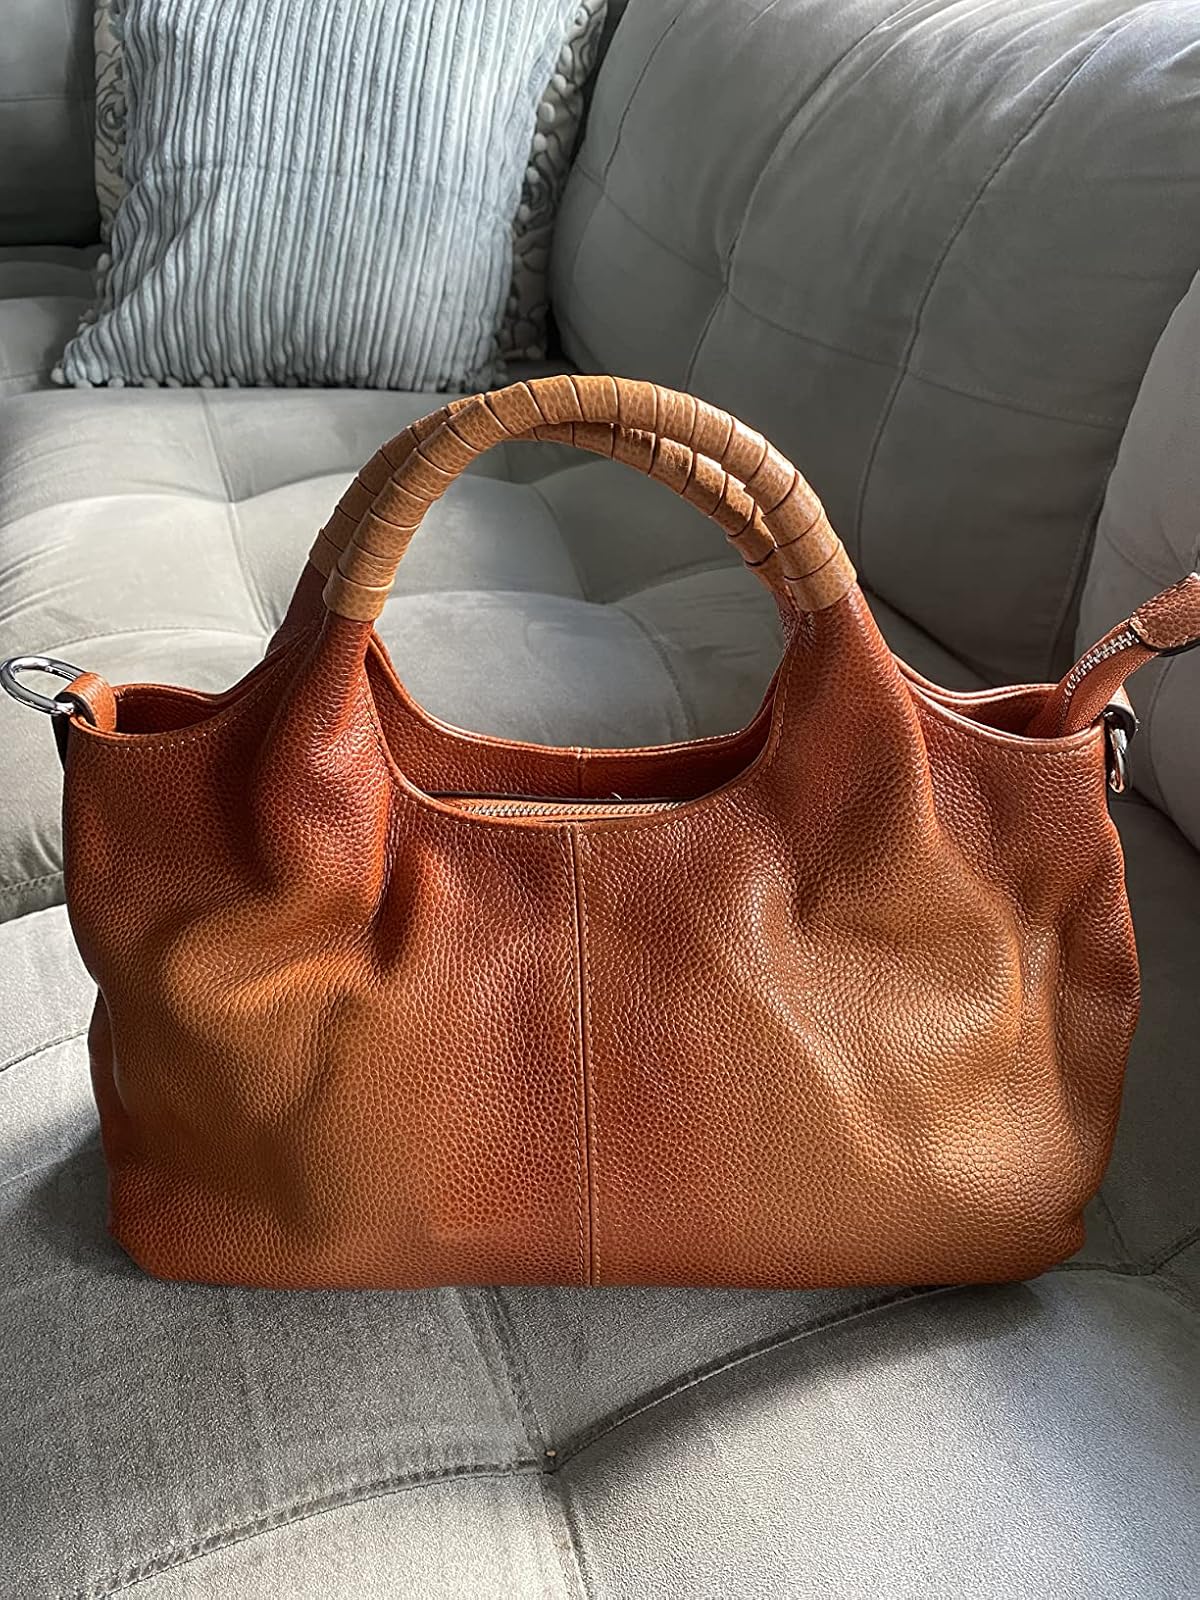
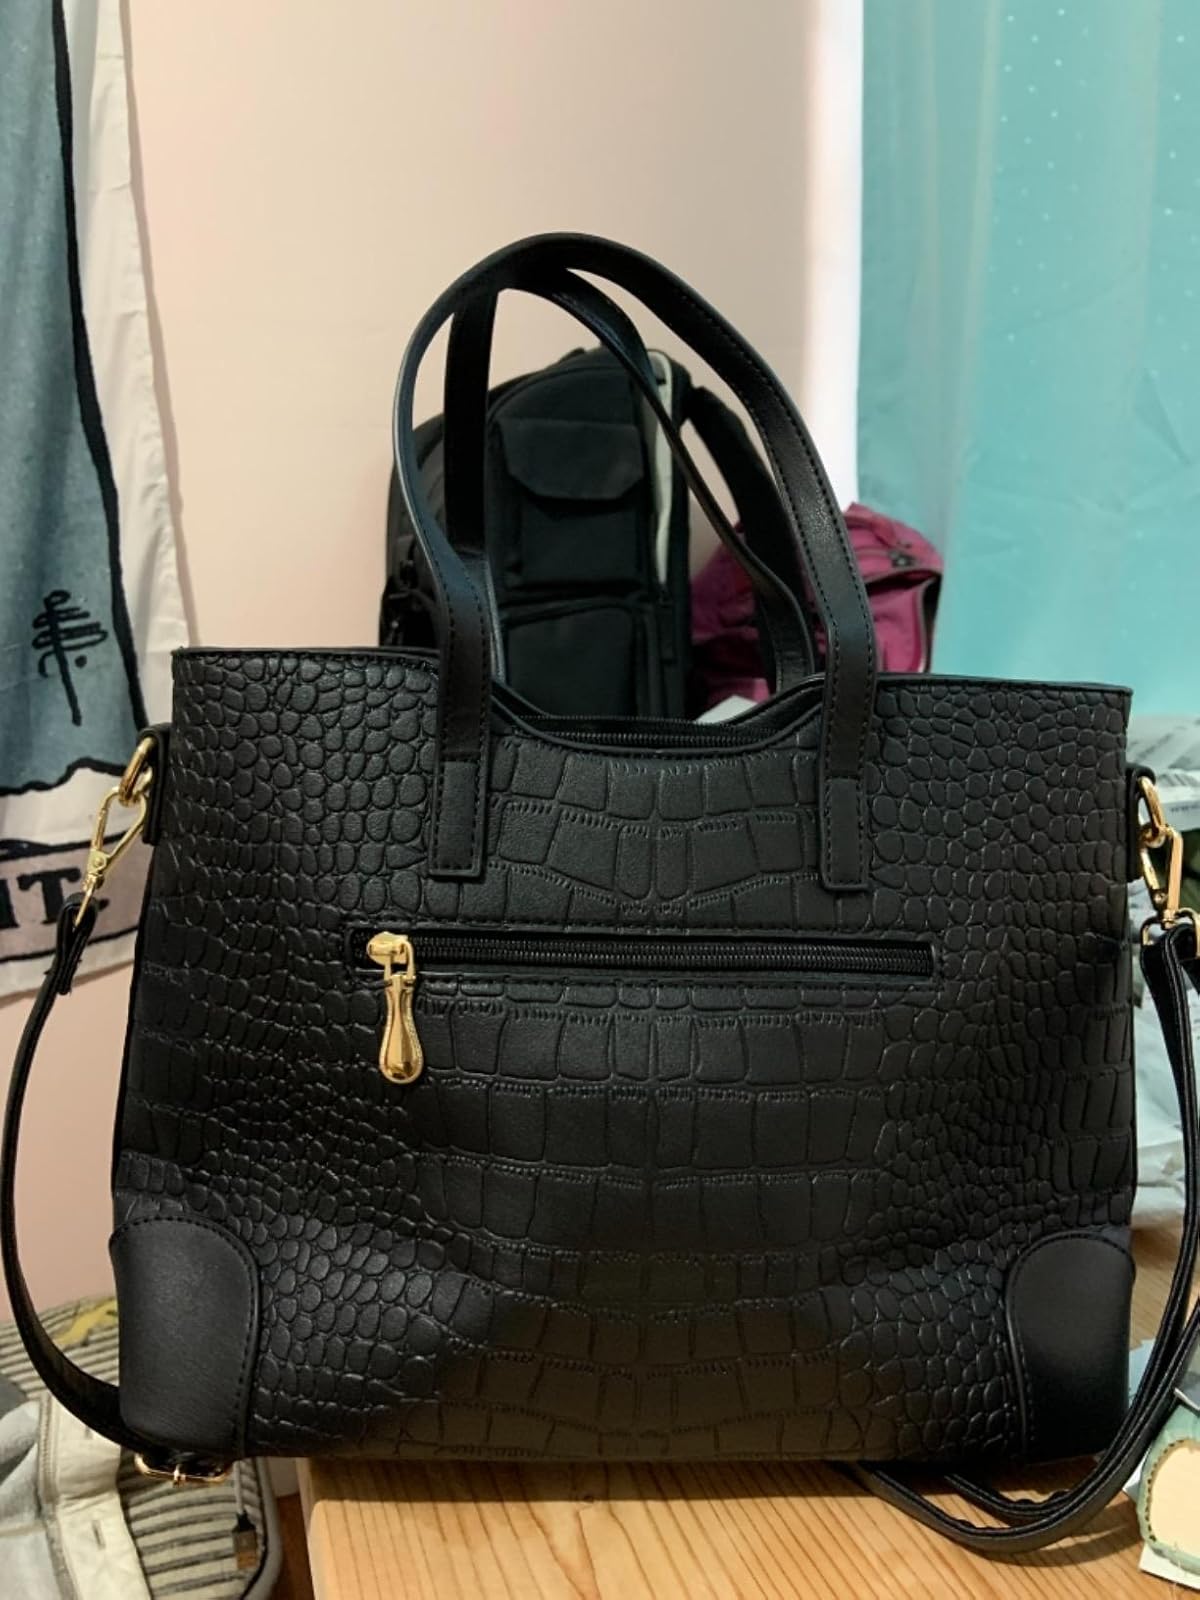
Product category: accessories_handbag
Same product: no